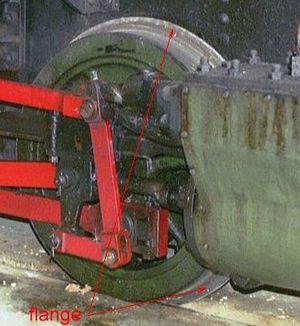
Flange
Jernbanehjul med en flange, der fastholder vognen på sporet.
En flange er en ydre eller indre ribbe eller kant, som giver forøget styrke, sådan som det kendes fra flangerne på stålbjælker i I-jern. Flangen kan også være sikrende, som flangen på indersiden af et jernbanehjul. Desuden kan en flange tjene som fastgørelseshjælp som fx flangen ved enden af et rør eller ved en kameralinse.